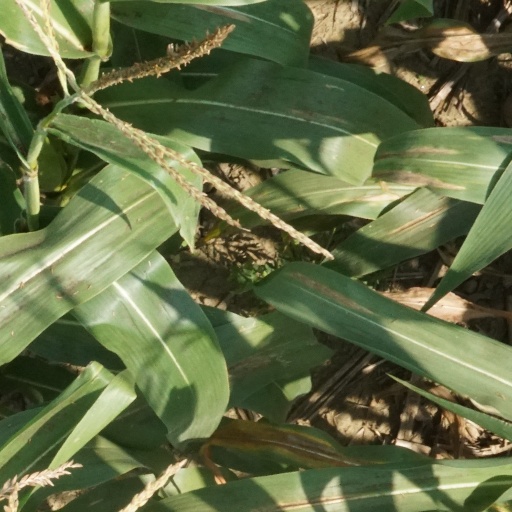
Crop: maize; corn